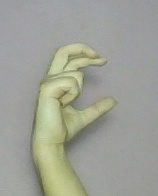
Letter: thal